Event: Nepal Earthquake
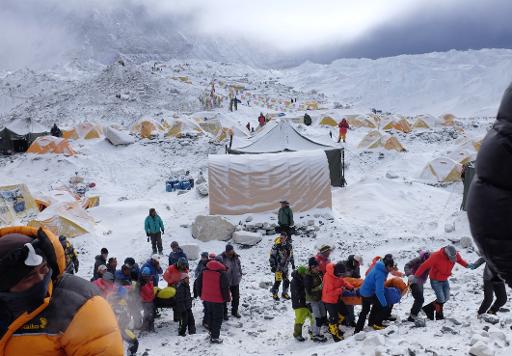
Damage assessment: damage